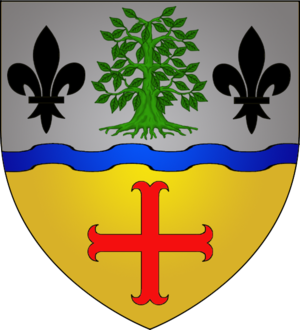
Schieren
Schierens våben
Schieren er en kommune og et byområde i Luxembourg. Kommunen, som har et areal på 10,41 km², ligger i kantonen Diekirch i distriktet Diekirch. I 2005 havde kommunen 1.369 indbyggere.